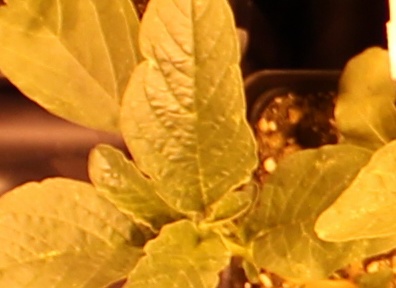
Label: Waterhemp